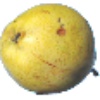
Label: Pear Monster 1